Answer in natural language. Considering the relative positions, where is black modern high-back chair (highlighted by a green box) with respect to bluegrey rectangular table (highlighted by a blue box)? Choose between the following options: below or above
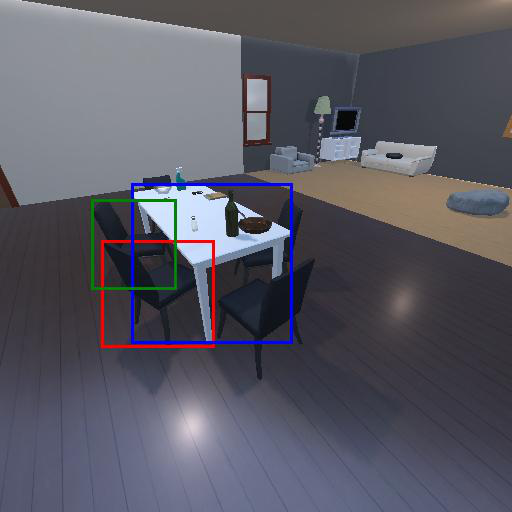
<answer>above</answer>